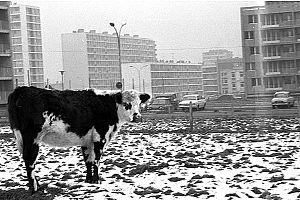
Au moment où le Château Blanc s'urbanise, les fermes du plateau du Madrillet côtoient les premiers immeubles qui sortent de terre.
Saint-Étienne-du-Rouvray est une commune française située dans le département de la Seine-Maritime en région Normandie.